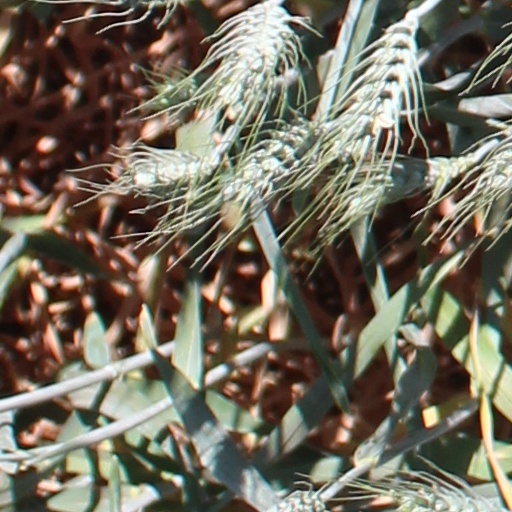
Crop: wheat